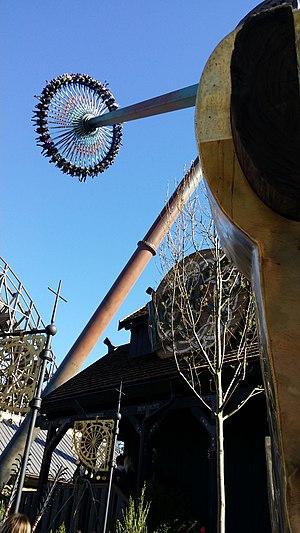
Dragon Park ouvert le 25 janvier